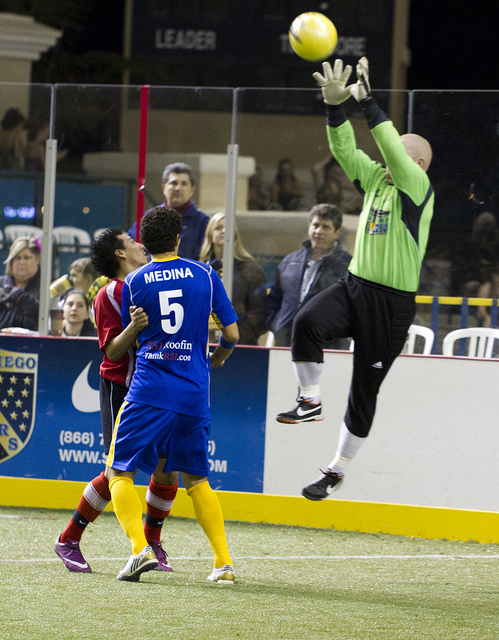
thủ môn nam đang bay người bắt bóng trong trận